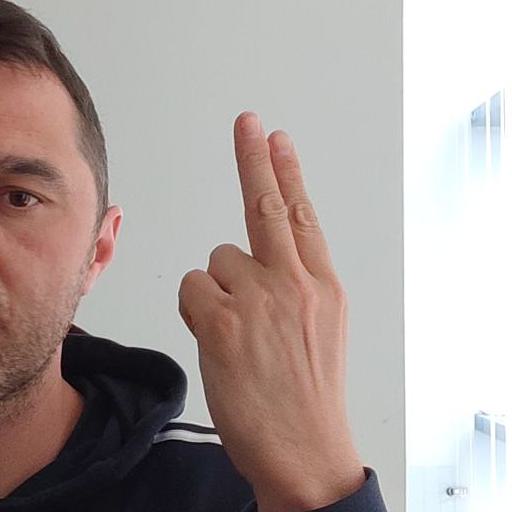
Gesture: two_up_inverted